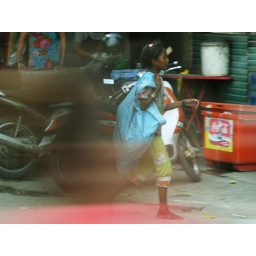
street girl in Phnom Penh